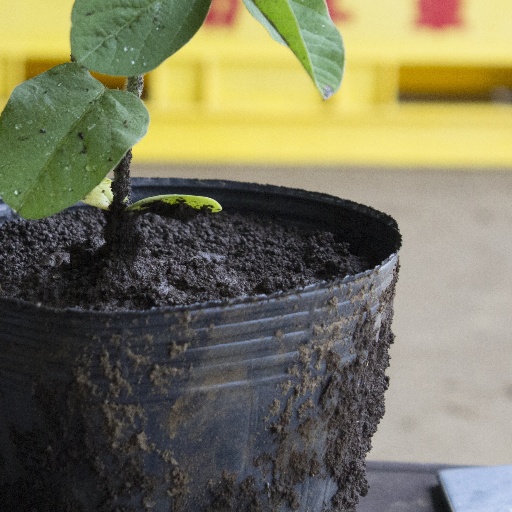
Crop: soybean